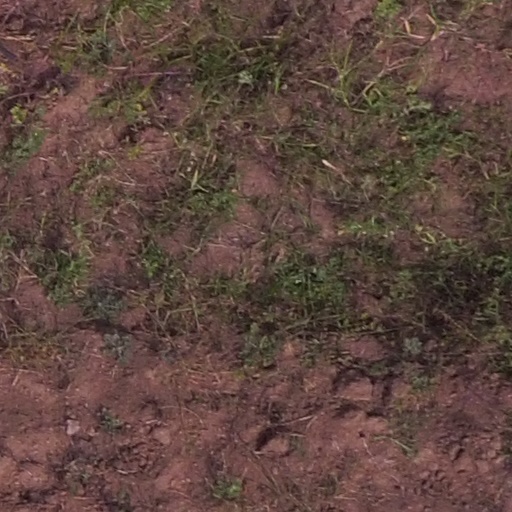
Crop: maize; corn